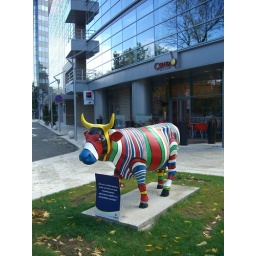
Colorful cow outside a new bank building in Bucharest, Romania